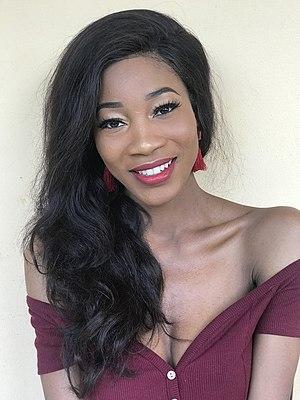
apres une belle mise en beaute , la Miss Cameroun 2015 pose, tout sourire pour la camera
Miss Cameroun 2015, est la 11ᵉ élection de Miss Cameroun, s'est déroulée le 11 juillet 2015 au Palais des Congrès de Yaoundé.